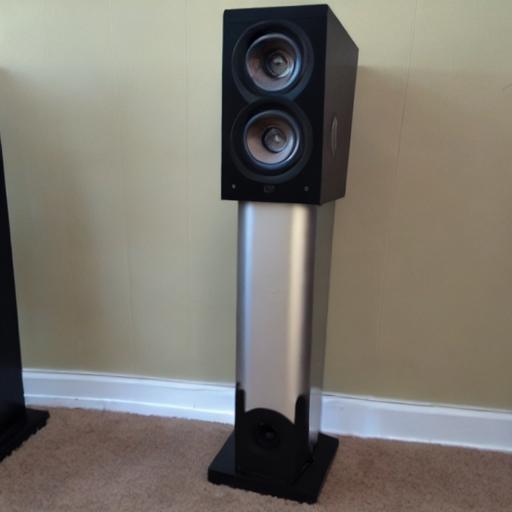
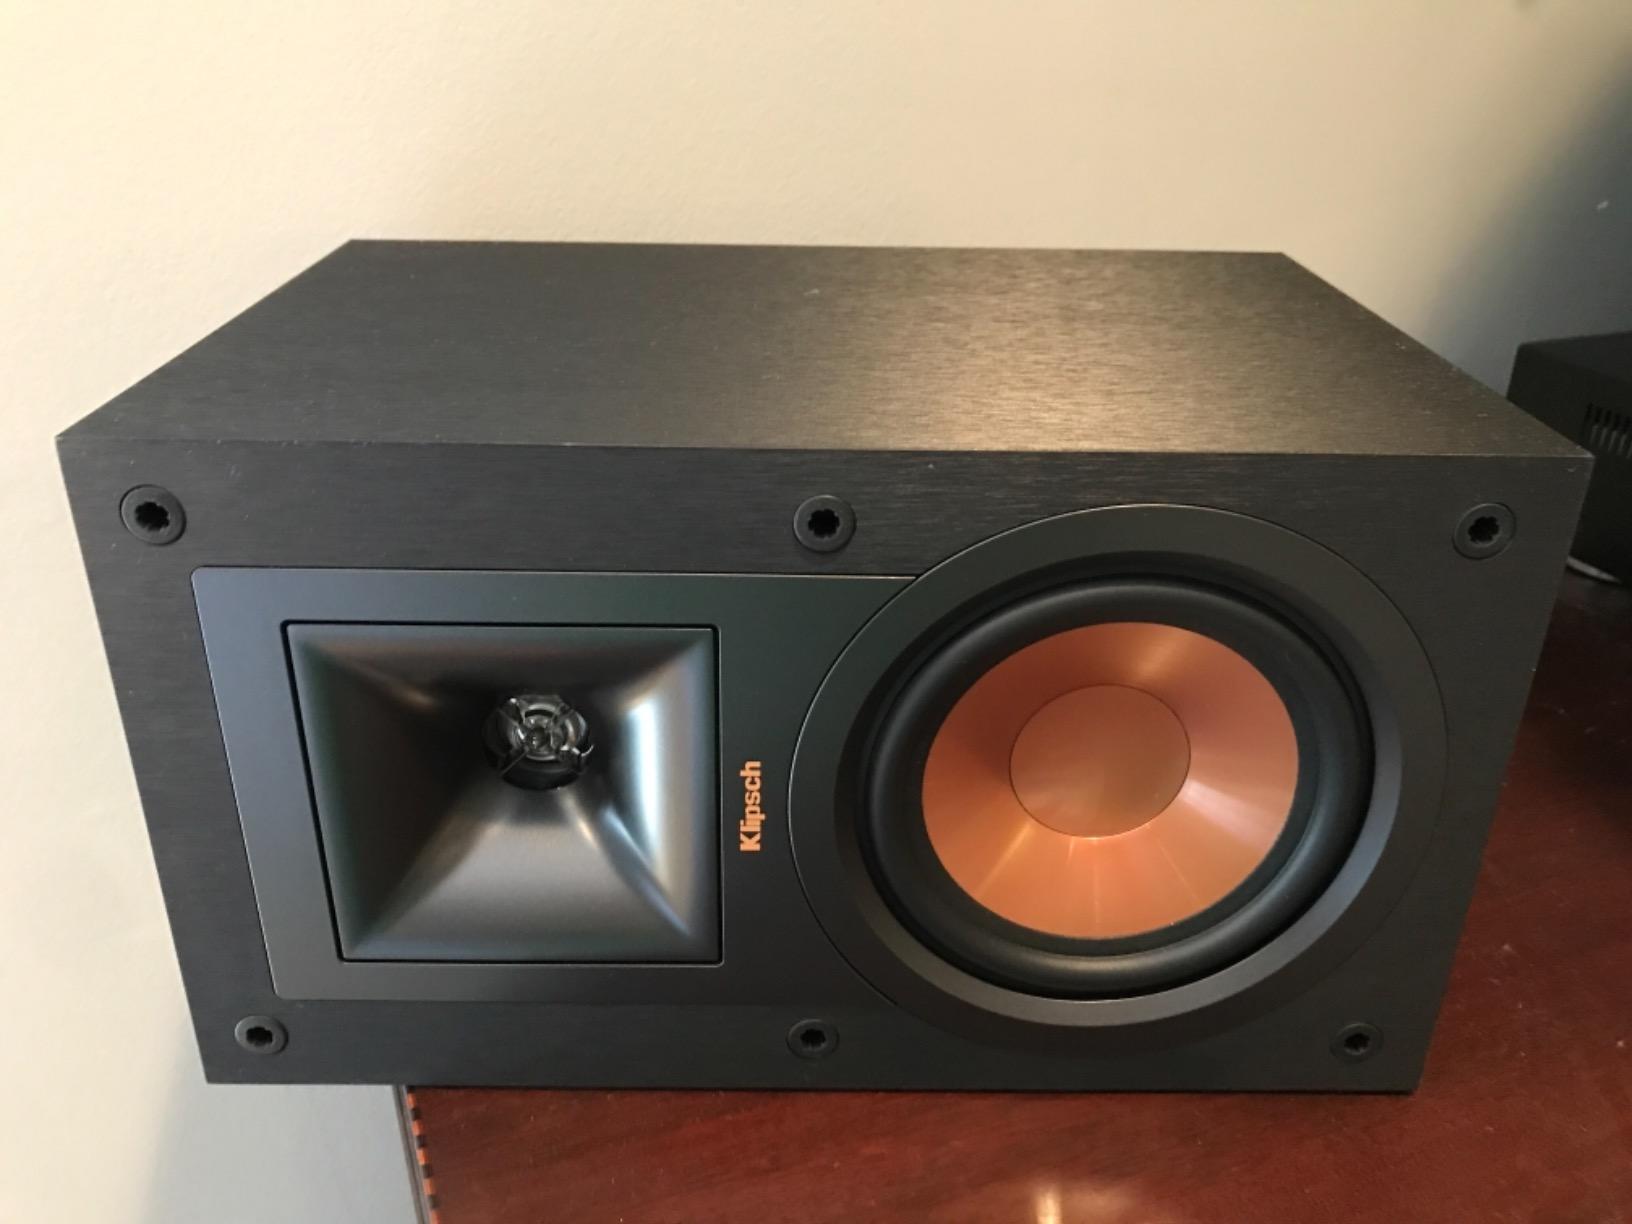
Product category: speaker
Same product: no